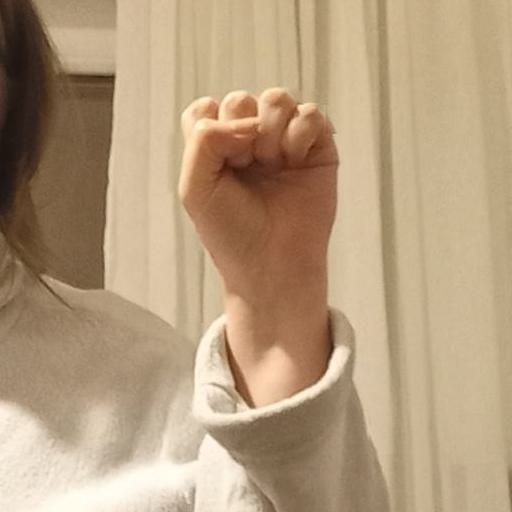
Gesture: fist